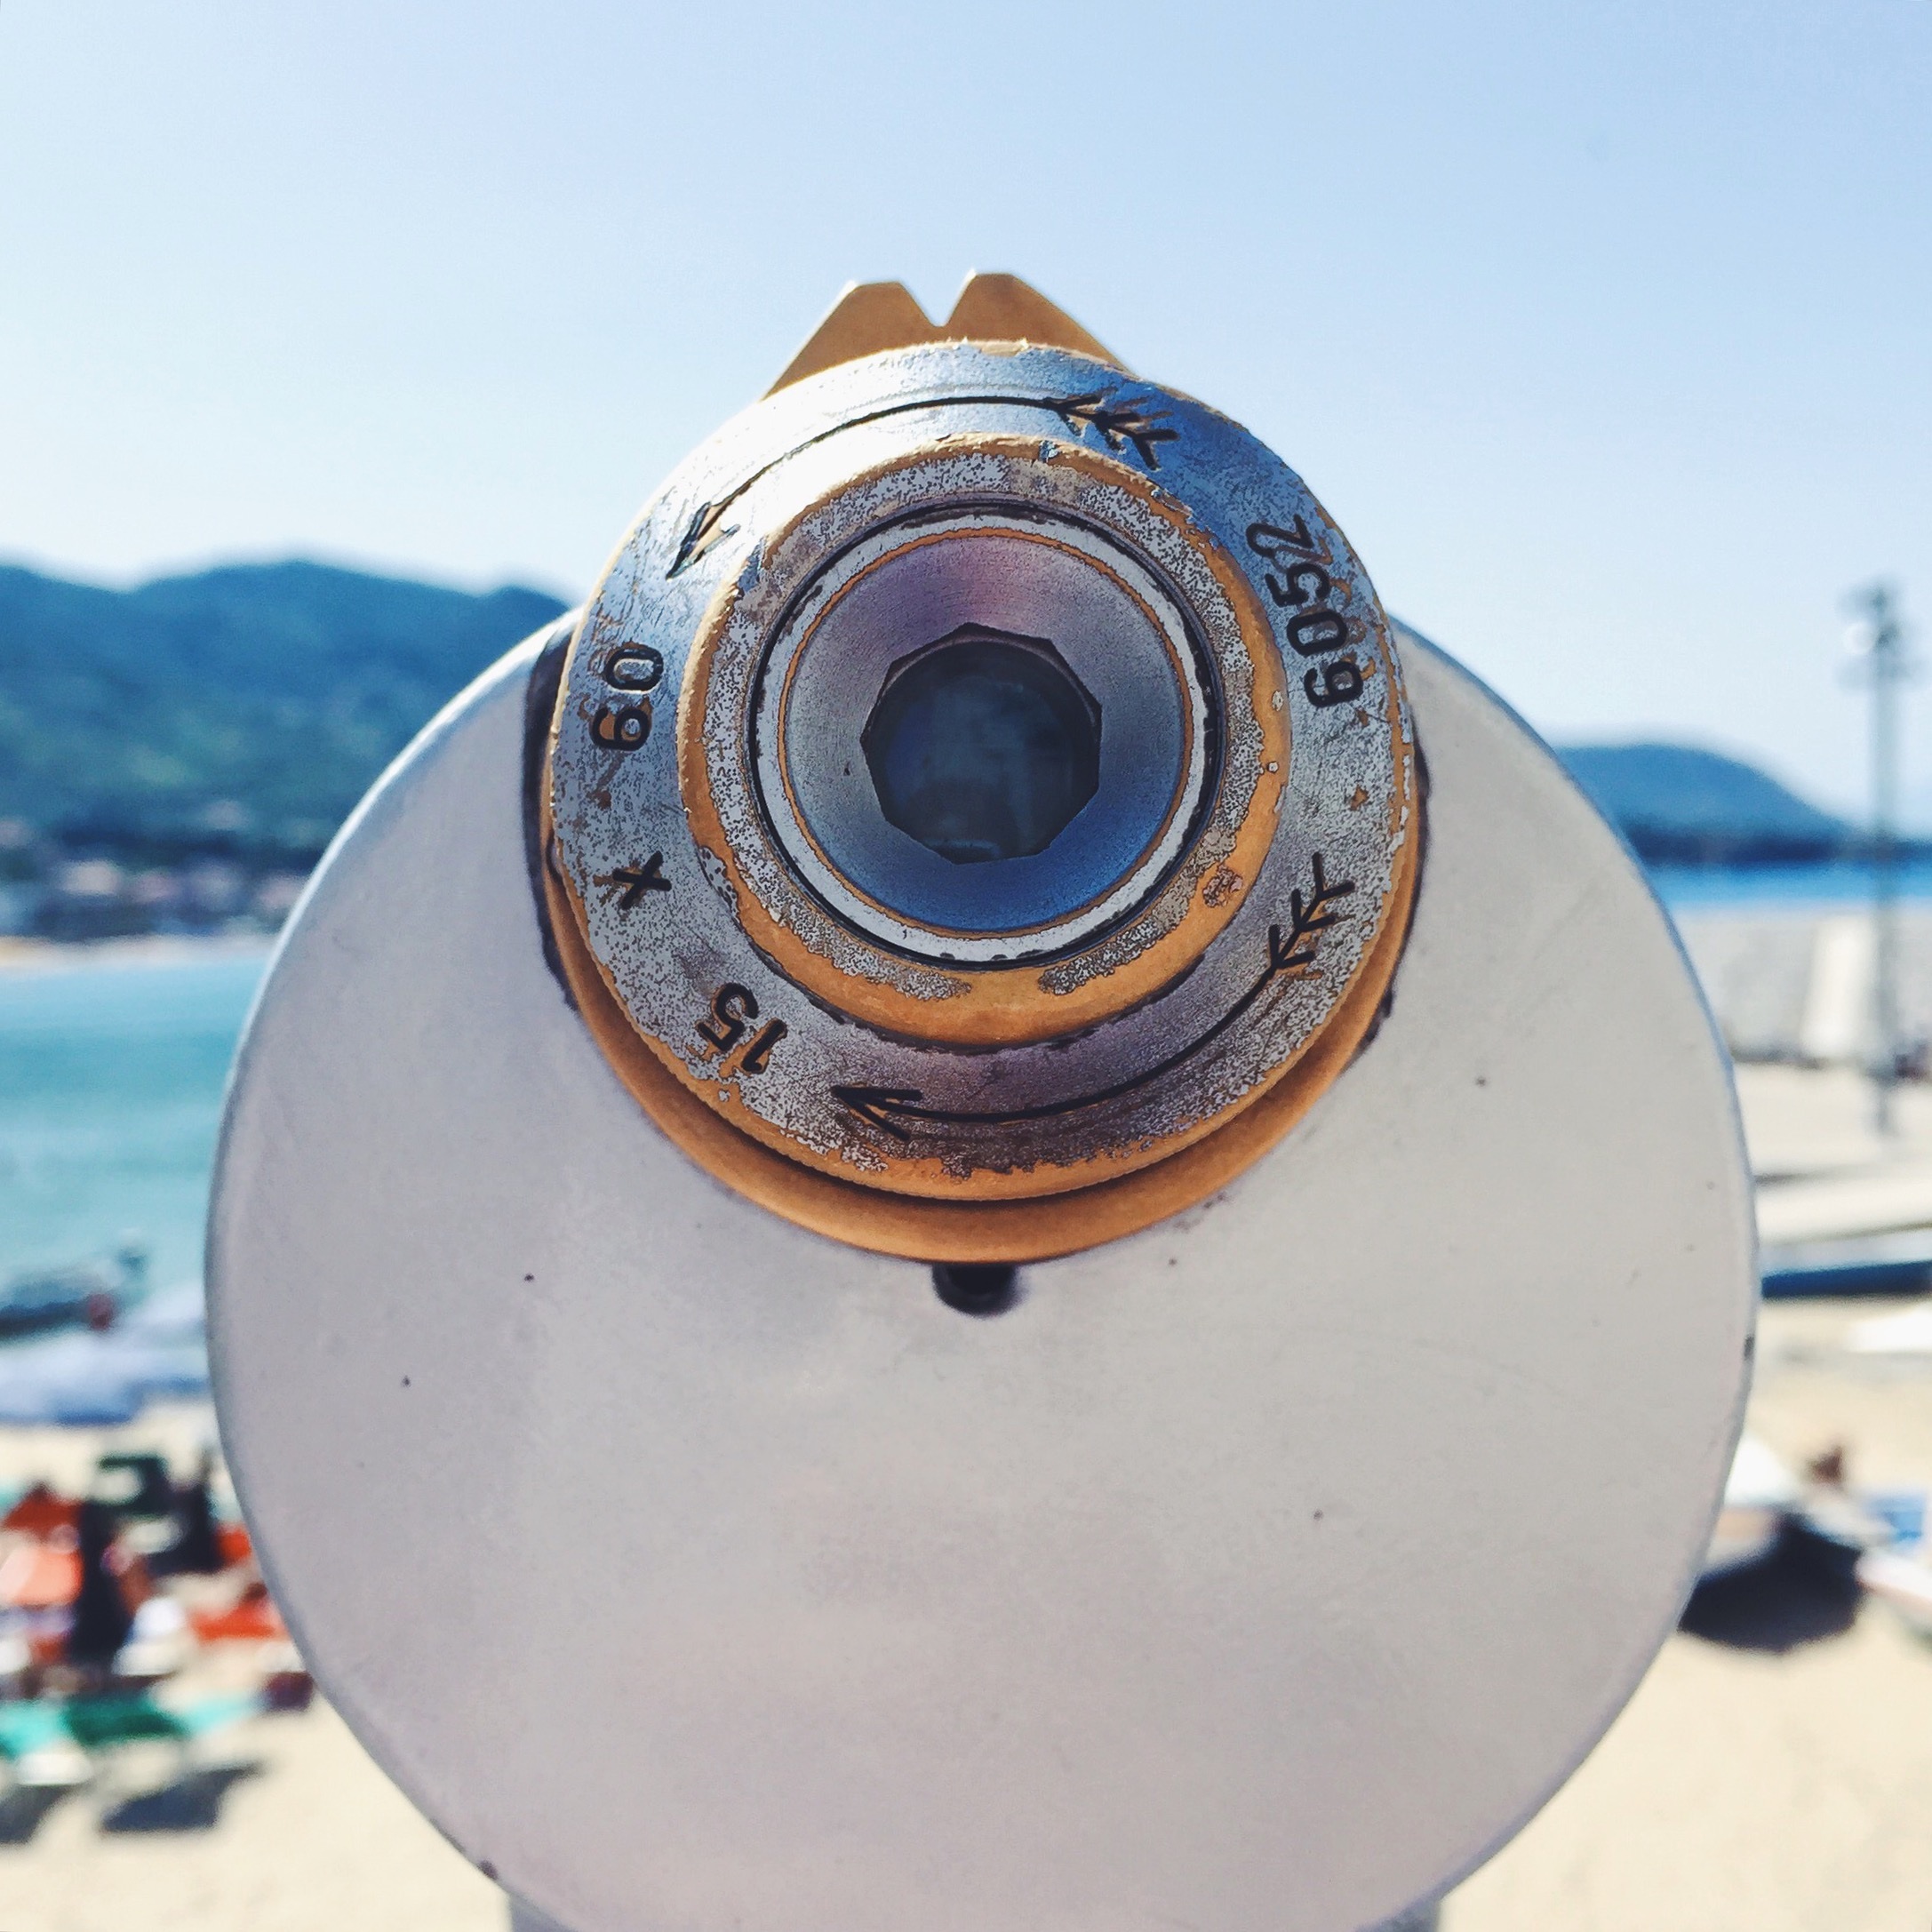
wheel, man made object, aircraft engine